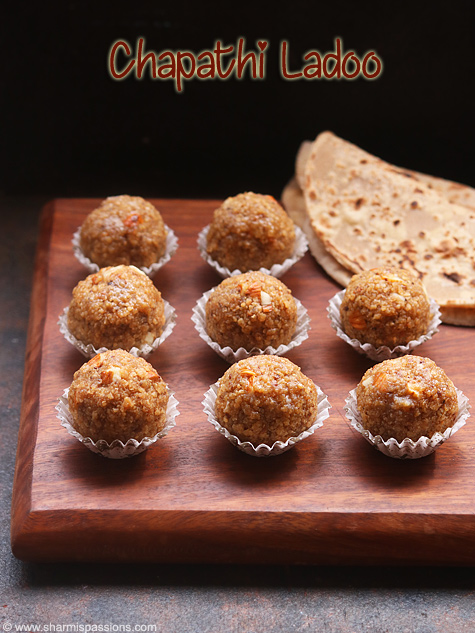
Dish: chapati